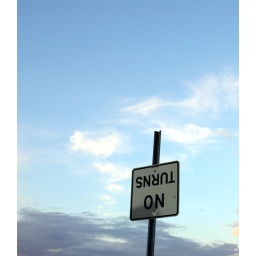
Messed up sign outside of home depot in Danvers, the Newbury St one, route 1 side. Danvers MA